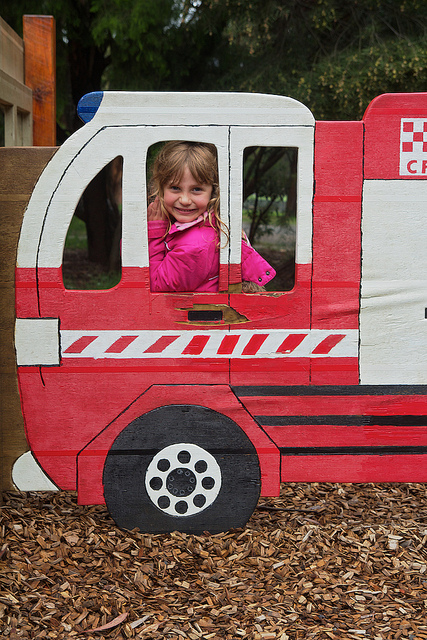
A child in the window of a paper fire truck.

A little girl smiling inside of a cut out of a fire truck.

A girl looking through the window of a pretend ambulance truck.

A little girl standing behind a wooden fire truck.